Jess Sweetser

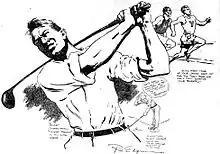
A sketch of amateur golfer Jess Sweetser by Robert Edgren

In 1986, he was named the Bob Jones Award winner, given in recognition of distinguished sportsmanship in golf.